Hydro One

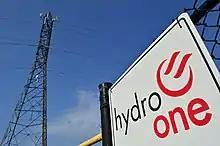
Hydro One's overhead power lines

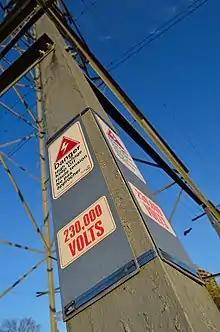
A pylon leg and warning signage from one of Hydro One's 230,000 volt transmission lines

Hydro One's transmission line voltages are 500,000, 230,000 and 115,000 volts AC. Hydro One has interconnections with Manitoba Hydro, Hydro-Québec, Minnesota Power, DTE Energy/ITC, National Grid (the former Niagara Mohawk Power) and the New York Power Authority.